Mercedes-Benz CL-Class

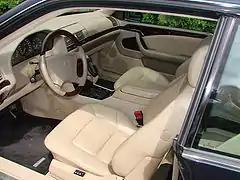
Mercedes-Benz CL 500 interior

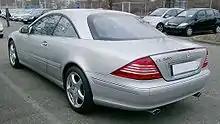
Mercedes-Benz CL 500 coupe.

The first generation CL-Class was the sleek but hard-lined and redesigned W140-chassis (internally known as C140) coupé of 1992–1999. Designed by Bruno Sacco, the C140's final design was approved between late 1987 and early 1988. Though the coupé's physical appearance changed little over these years, the class underwent a name change several times. The V8 and V12 coupés were called the 500 SEC and 600 SEC, respectively, in 1992 and 1993. The 600 SEC was the first V12 coupé ever offered by Mercedes-Benz. For 1994, the model names were changed to the S500 Coupé and the S600 Coupé. The name CL-Class was adopted in June 1996 (1997 for MY1998 North American models), and the W140 coupés were called the CL500 and CL600. Production ended in August 1998.